Lebanese Americans

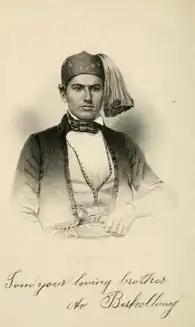
Sketch of Antonio Bishallany

The first known Lebanese immigrant to the United States was Antonio Bishallany, a Maronite Christian, who arrived in Boston Harbor in 1854. He died in Brooklyn, New York in 1856 on his 29th birthday. Large scale-Lebanese immigration began in the late 19th century and settled mainly in Brooklyn and Boston, Massachusetts. They were marked as Syrians; almost all of the immigrants were Christians. Upon entering America, many of them worked as peddlers. The first wave continued until the 1920s. Many immigrants settled in northern New Jersey, in towns such as Bloomfield, Paterson, Newark, and Orange.